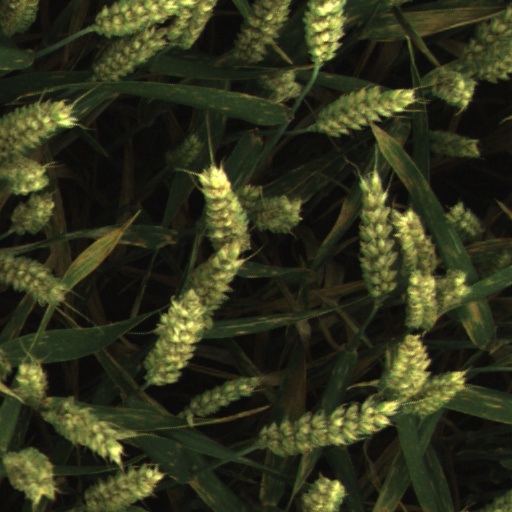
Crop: wheat